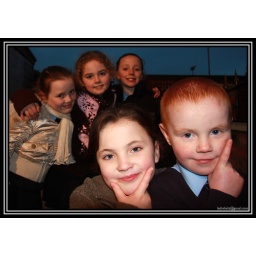
Belfasteko kaleetan topatu nituen ume hauek...I found this funny kids while walking down the street in Belfast (North Ireland)